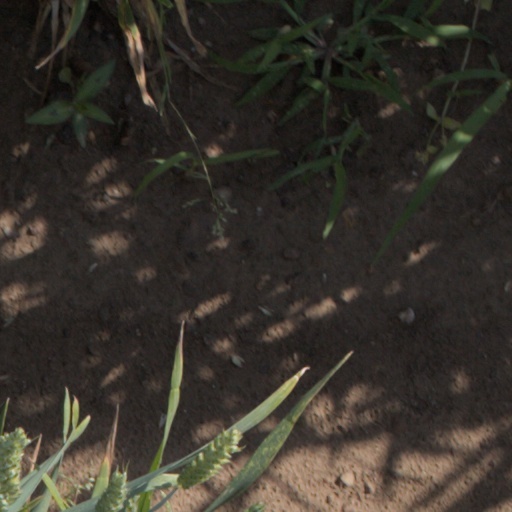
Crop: wheat